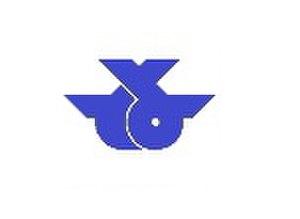
Toyoyama est un bourg du district de Nishikasugai, dans la préfecture d'Aichi, au Japon.